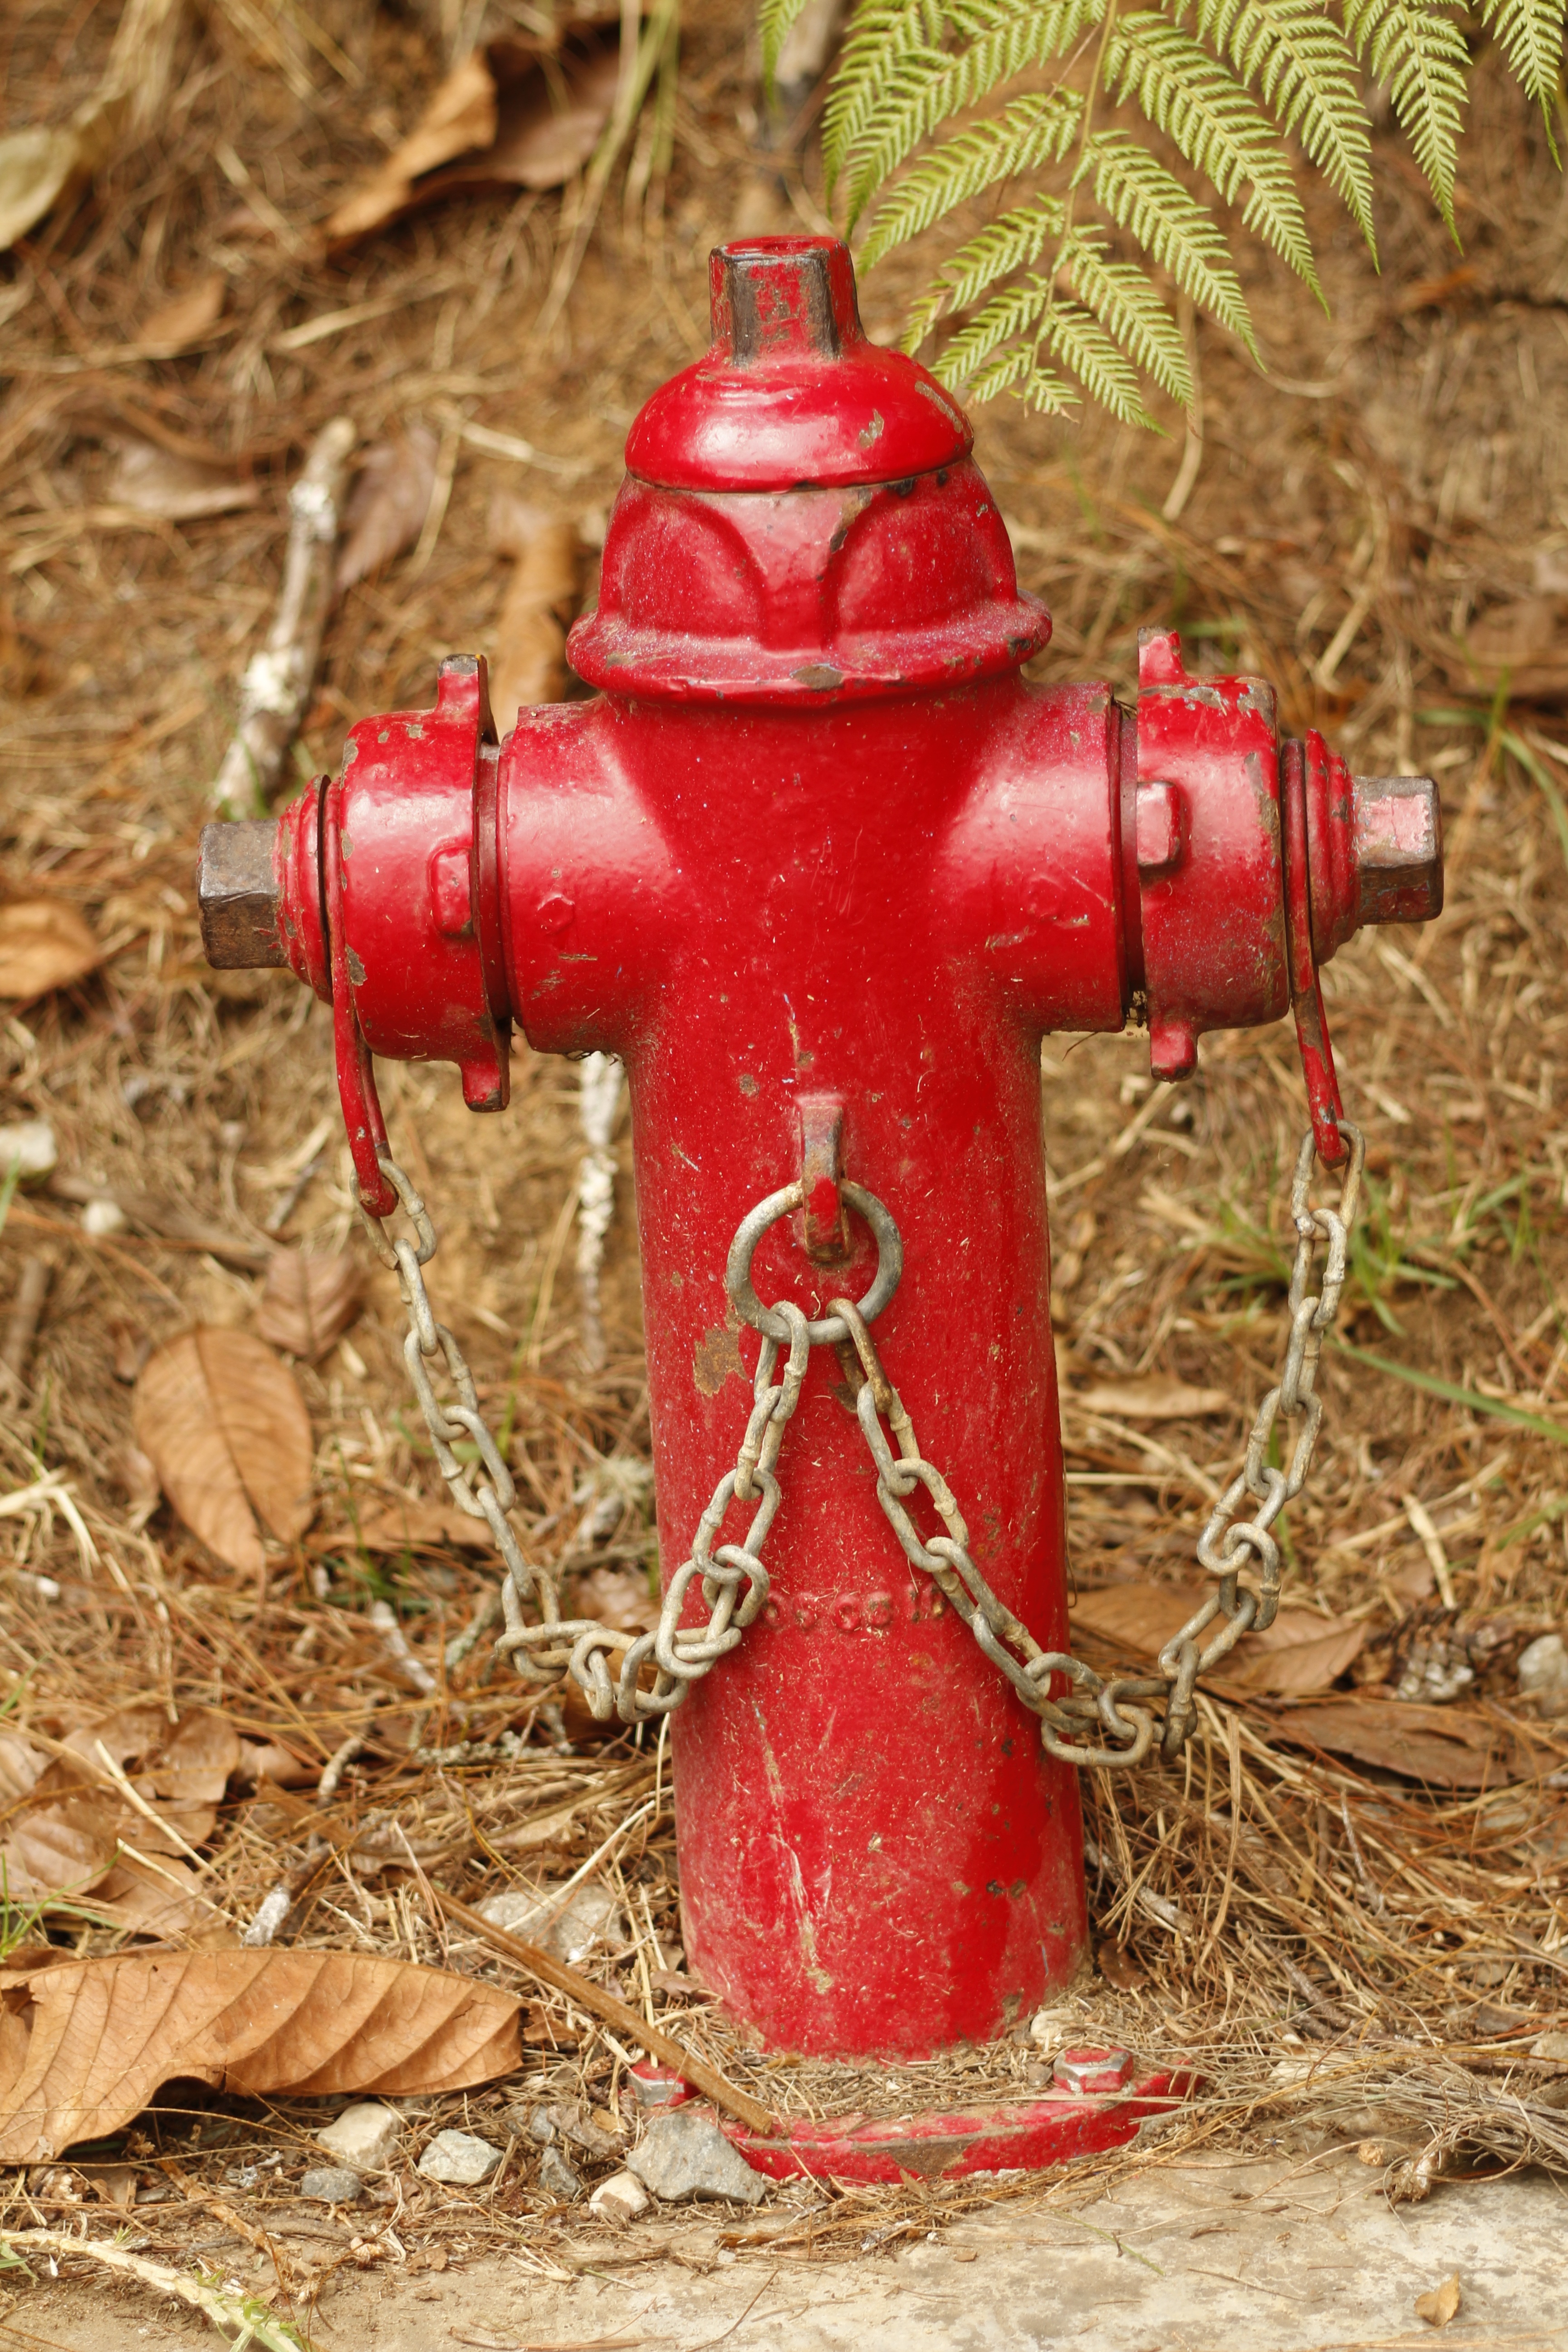
water, red, fire hydrant, firefighter